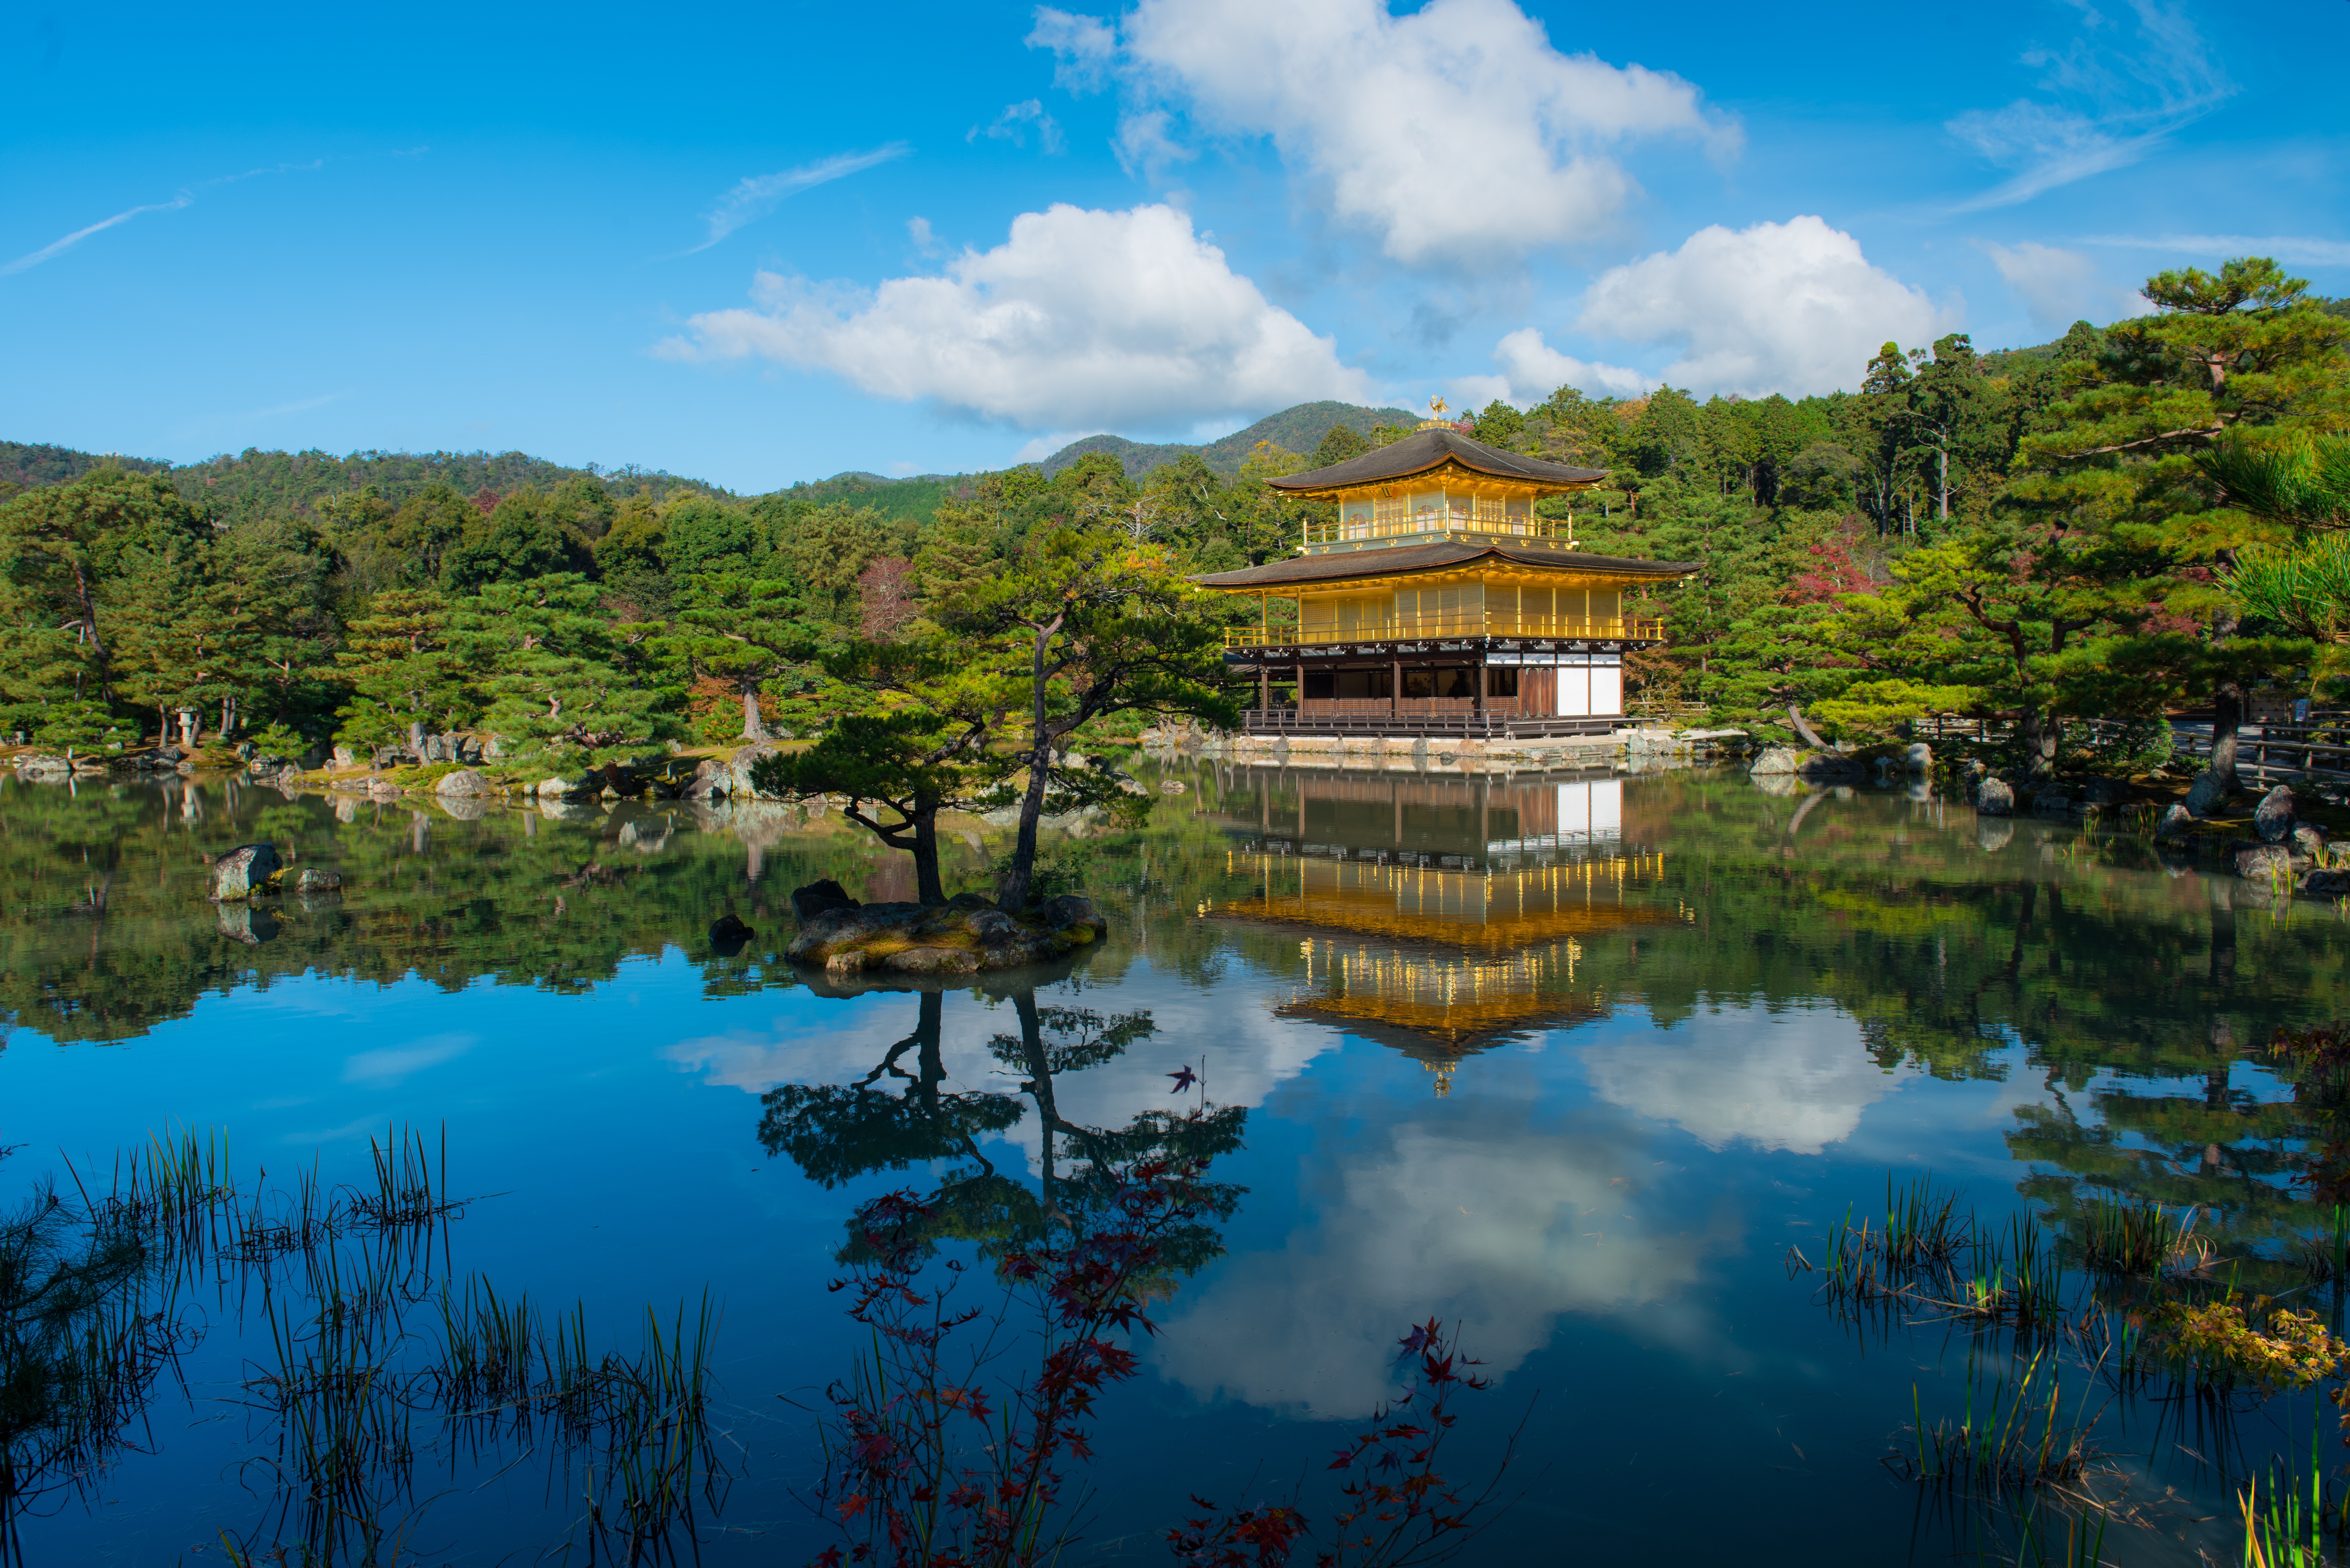
landscape, tree, water, nature, forest, mountain, cloud, architecture, plant, sky, leaf, lake, building, monument, travel, pond, asian, golden, reflection, journey, autumn, park, buddhist, buddhism, religion, ancient, landmark, reservoir, historic, garden, tourism, japan, national park, zen, religious, bank, gold, temple, japanese, wetland, pavilion, kyoto, culture, famous, heritage, historical, tourist attraction, kinkakuji, watercourse, nature reserve, kinkaku ji, biome, computer wallpaper, water resources, mount scenery